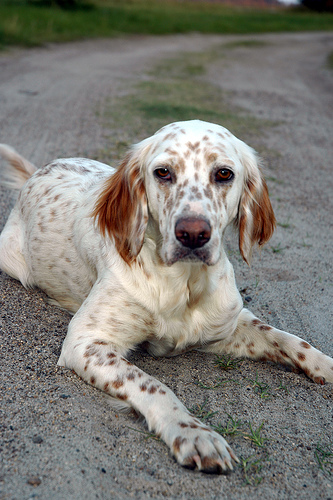
Breed: english setter